Daniel Bruce (footballer, born 1868)

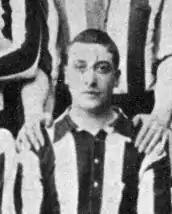

Daniel Rodger Bruce (21 March 1868 – 4 February 1931) was a Scotland international footballer who played on the losing side in the 1890 Scottish Cup final for Vale of Leven and on the winning side in the 1894 FA Cup final for Notts County. He scored 49 goals in 98 appearances in the Football League playing for Notts County and Small Heath. He played as a left-sided or centre forward.